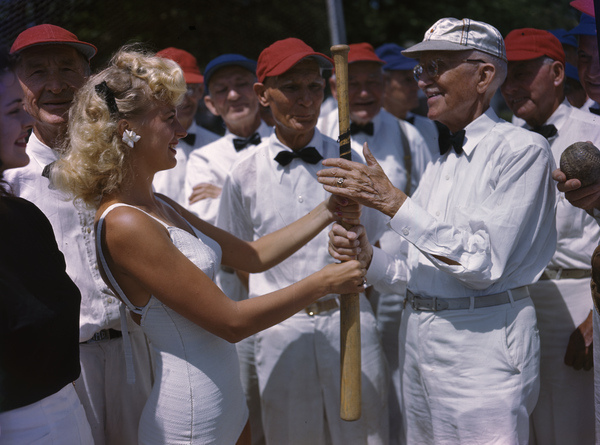
một người đàn ông đang đưa cây gậy bóng chày cho người phụ nữ tóc vàng